City council (Israel)

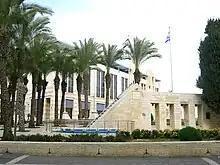
Headquarters of the Jerusalem Municipality

A city council ("Iriya") is the official designation of a city within Israel's system of local government.